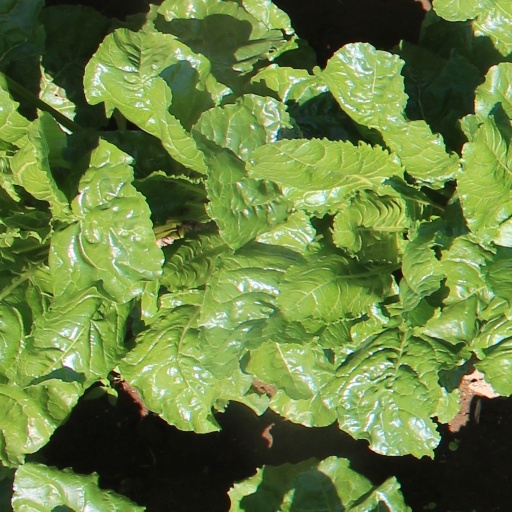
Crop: sugar beet